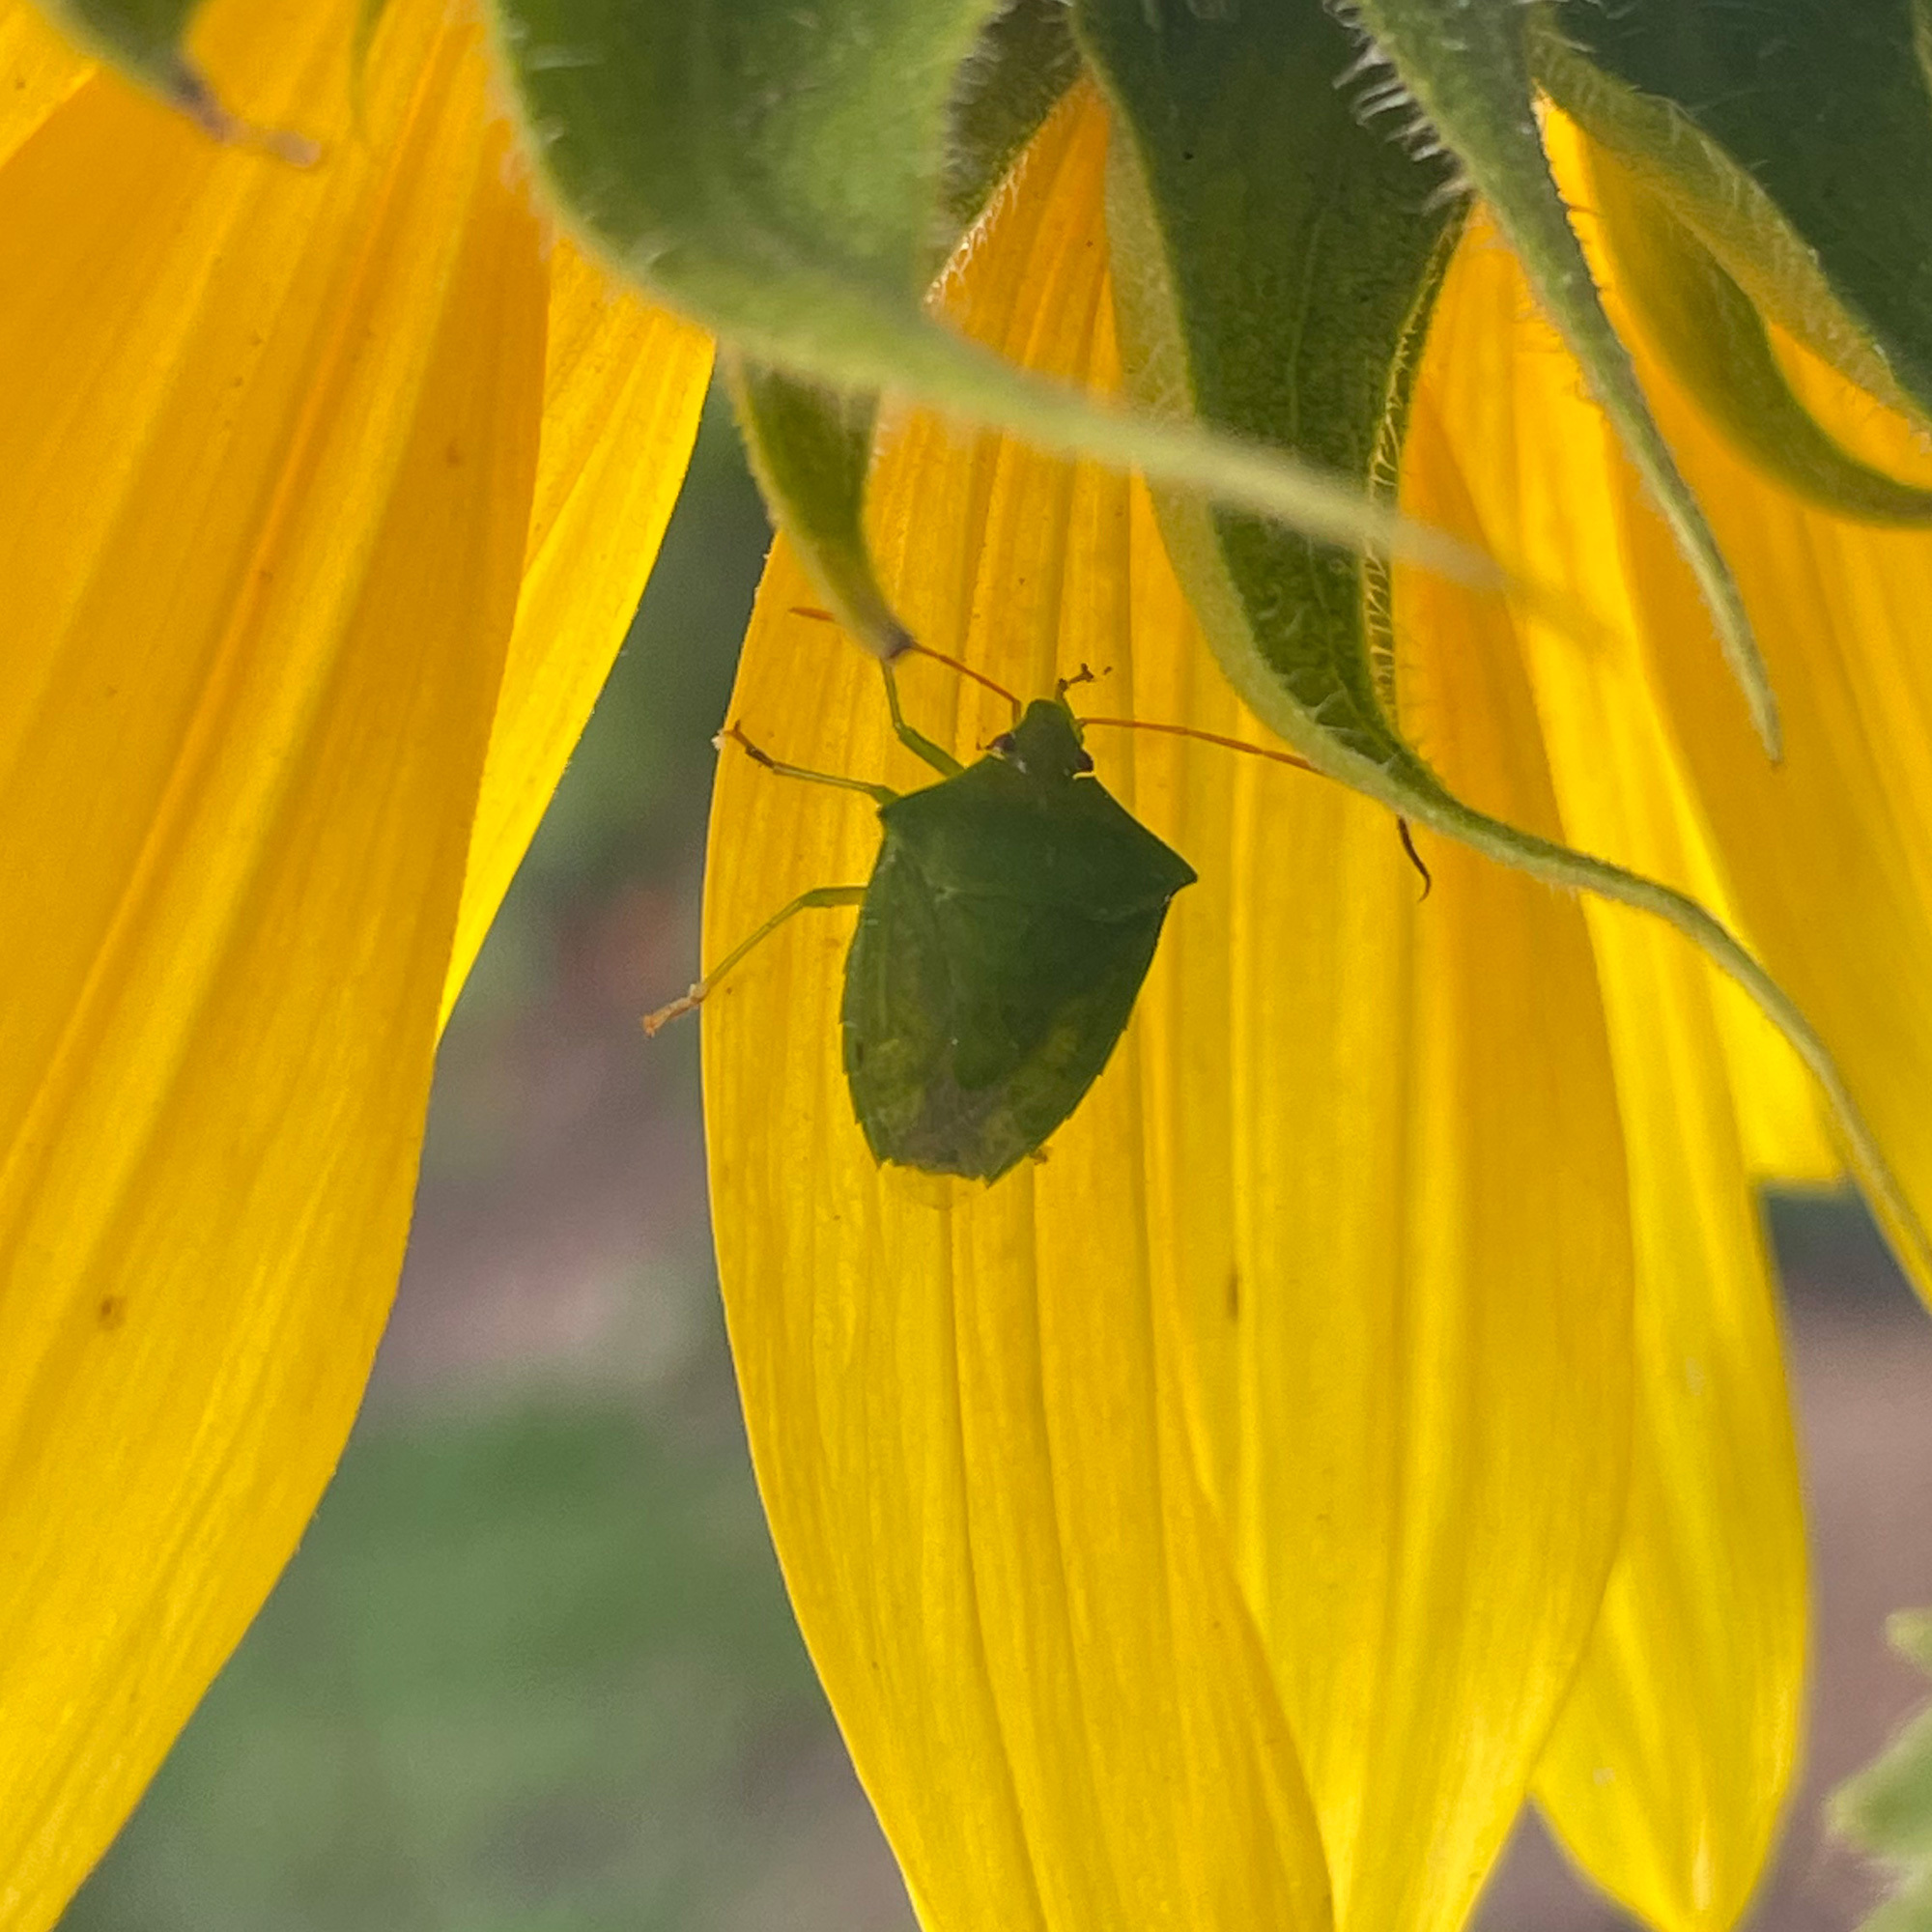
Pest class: stink_bug